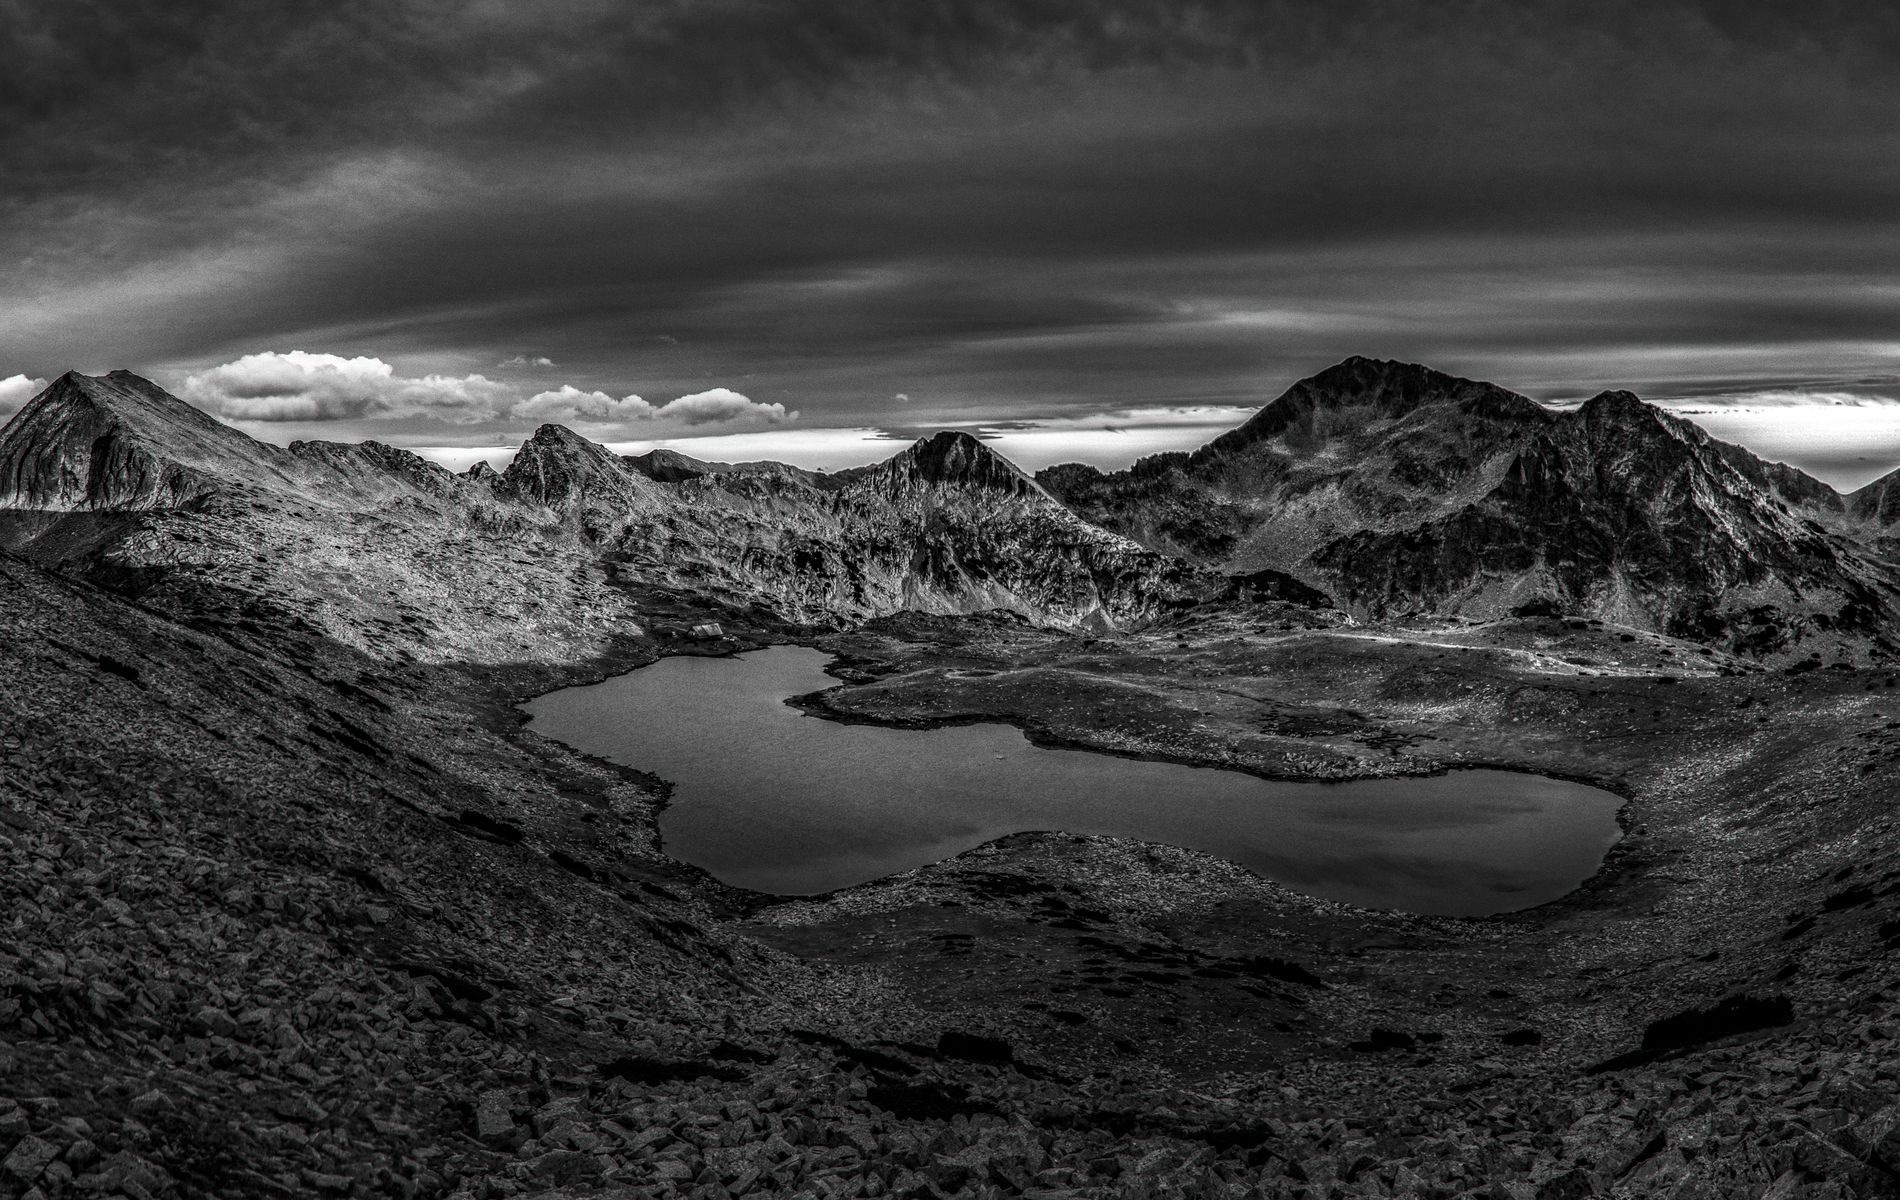
The Hidden Lake
A wide view of a mountain range which hide a lake inside under a dramatic sky with some clouds, the shot taken in black and white with special effects.
A high wide-angled shot, captured in white and black, the monochrome treatment enhances the texture and contrast, which evoke mysterious mood, the atmosphere is serenity and dramatic.
Labels: Nature, Outdoors, Mountain, Mountain Range, Peak, Lake, Water, Wilderness, Scenery, Weather, Landscape, Crater, Volcano, Aerial View, Valley, Cloud, Cumulus, Sky, Basin, Rock
Camera: NIKON CORPORATION NIKON D3200
Lens: 17.0-70.0 mm f/2.8-4.0, Sigma 17-70mm F2.8-4 DC Macro OS HSM Contemporary
Aperture: F5
Exposure: 1/100 sec
ISO: 400
Focal length: 17.0 mm